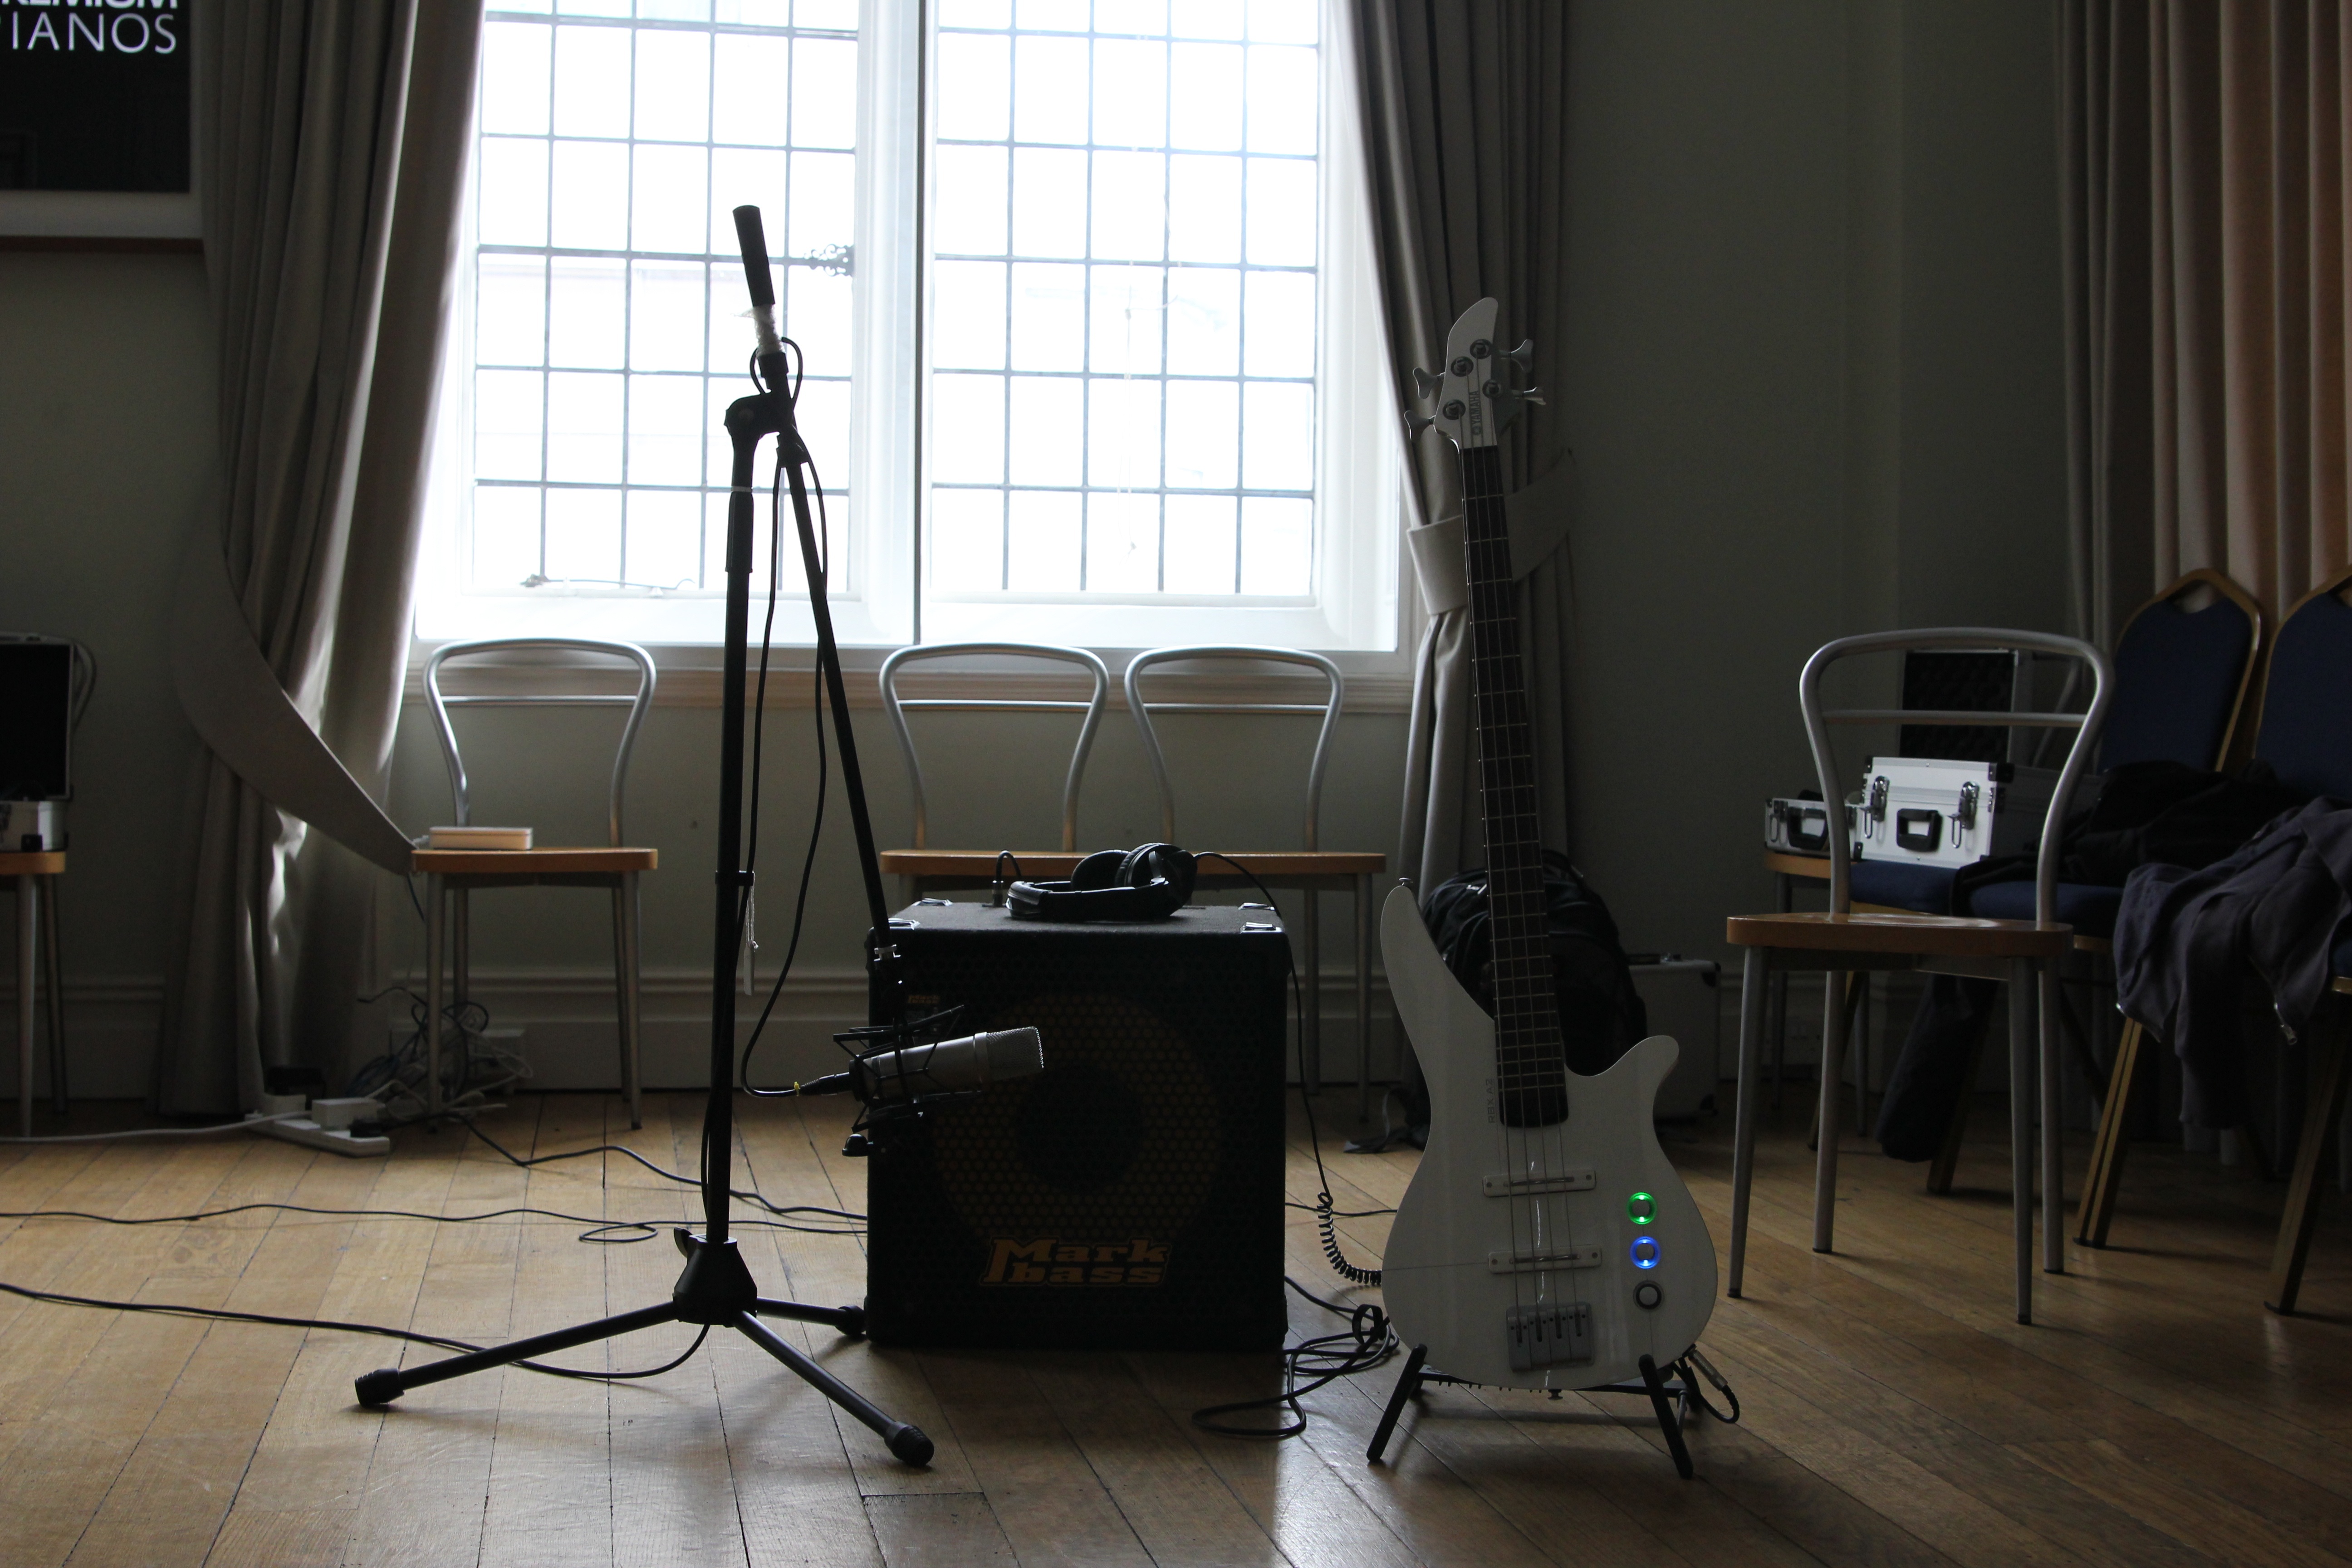
rock, music, floor, instrument, microphone, office, studio, furniture, room, amplifier, interior design, jazz, bass, design, musical, electric, flooring, window covering